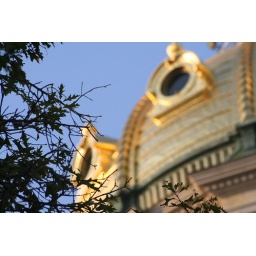
the Iowa state capitol building in Des Moines with a gold dome with a tree in the foreground